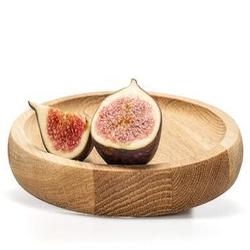
Label: Fig